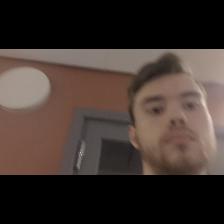
Label: Human